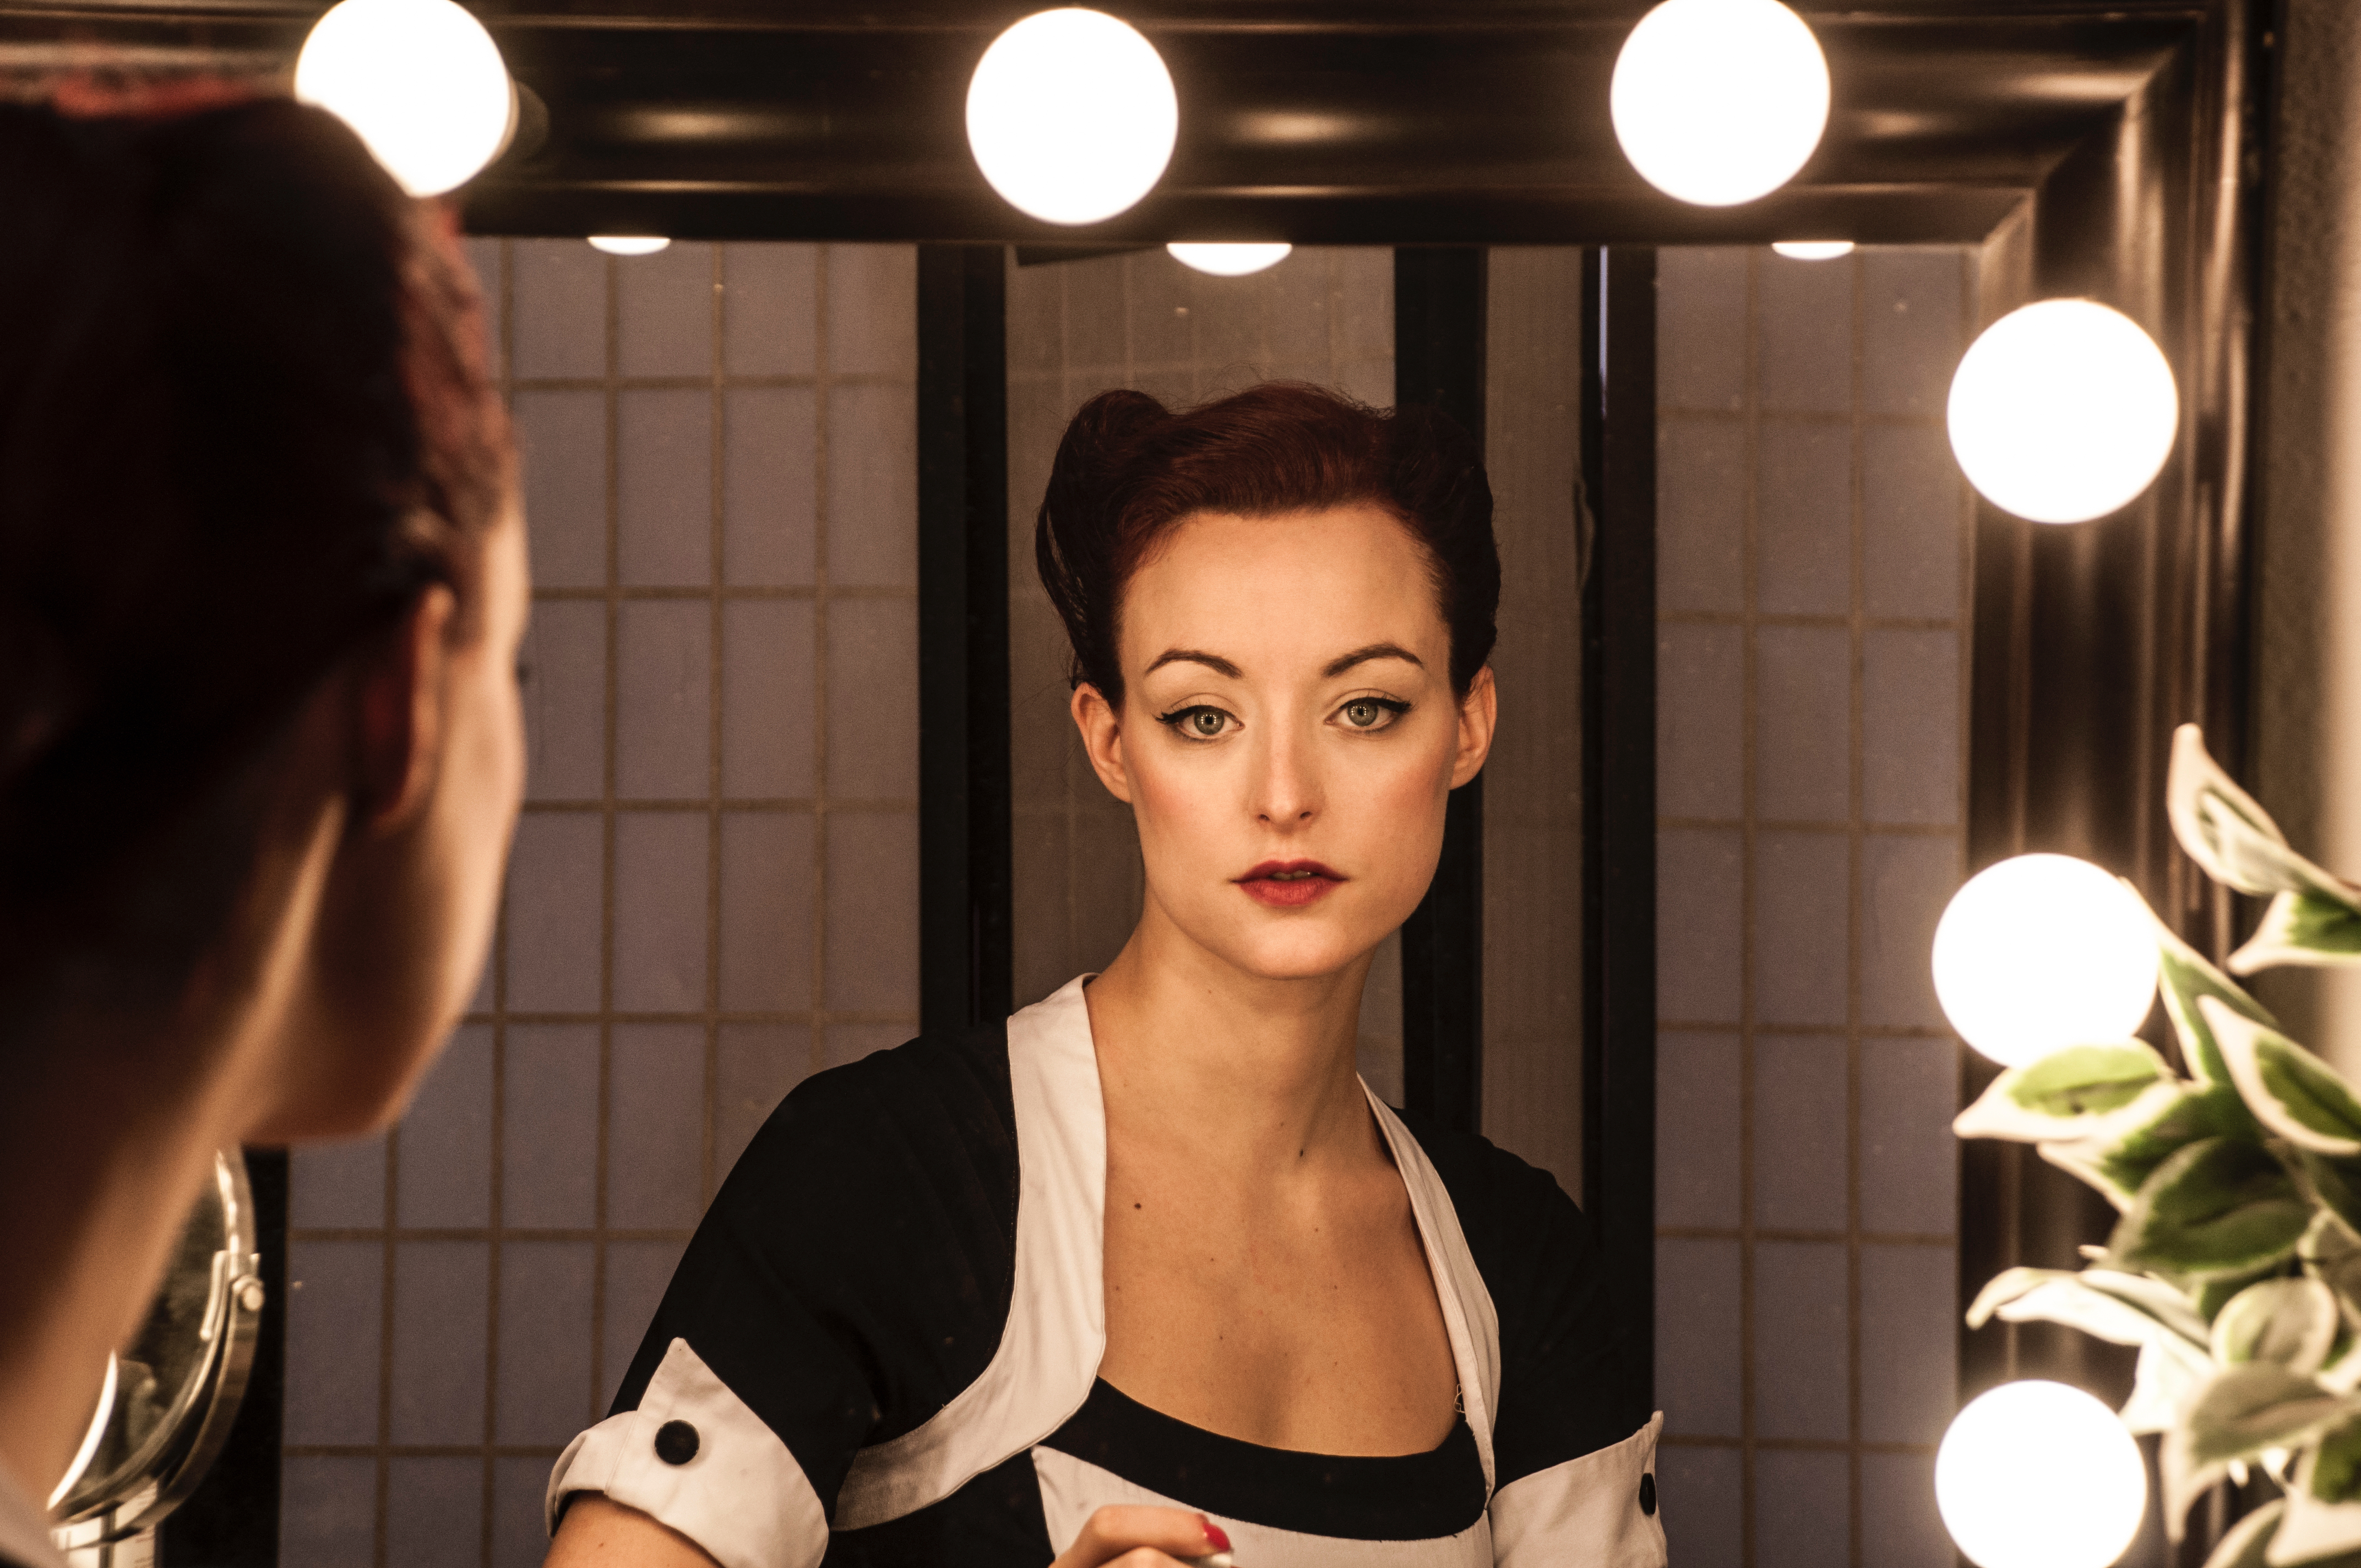
photography, model, fashion, lady, photograph, beauty, photo shoot